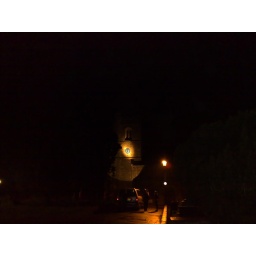
The clock tower of St NIck's in Harpenden